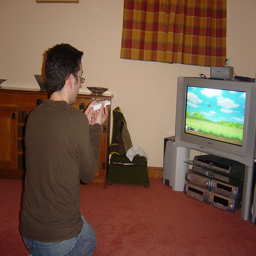
The man kneels on the ground while playing in video game in front of the television.
There is a man playing a video game on the television.
man on the floor playing a video game
A young man playing Wii in a living room.
there is a man in the living room playing a video game